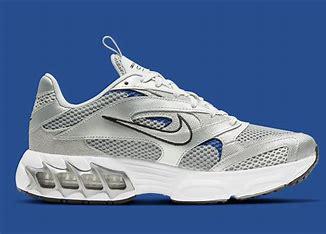
Brand: Nike
Model: Zoom Air Fire